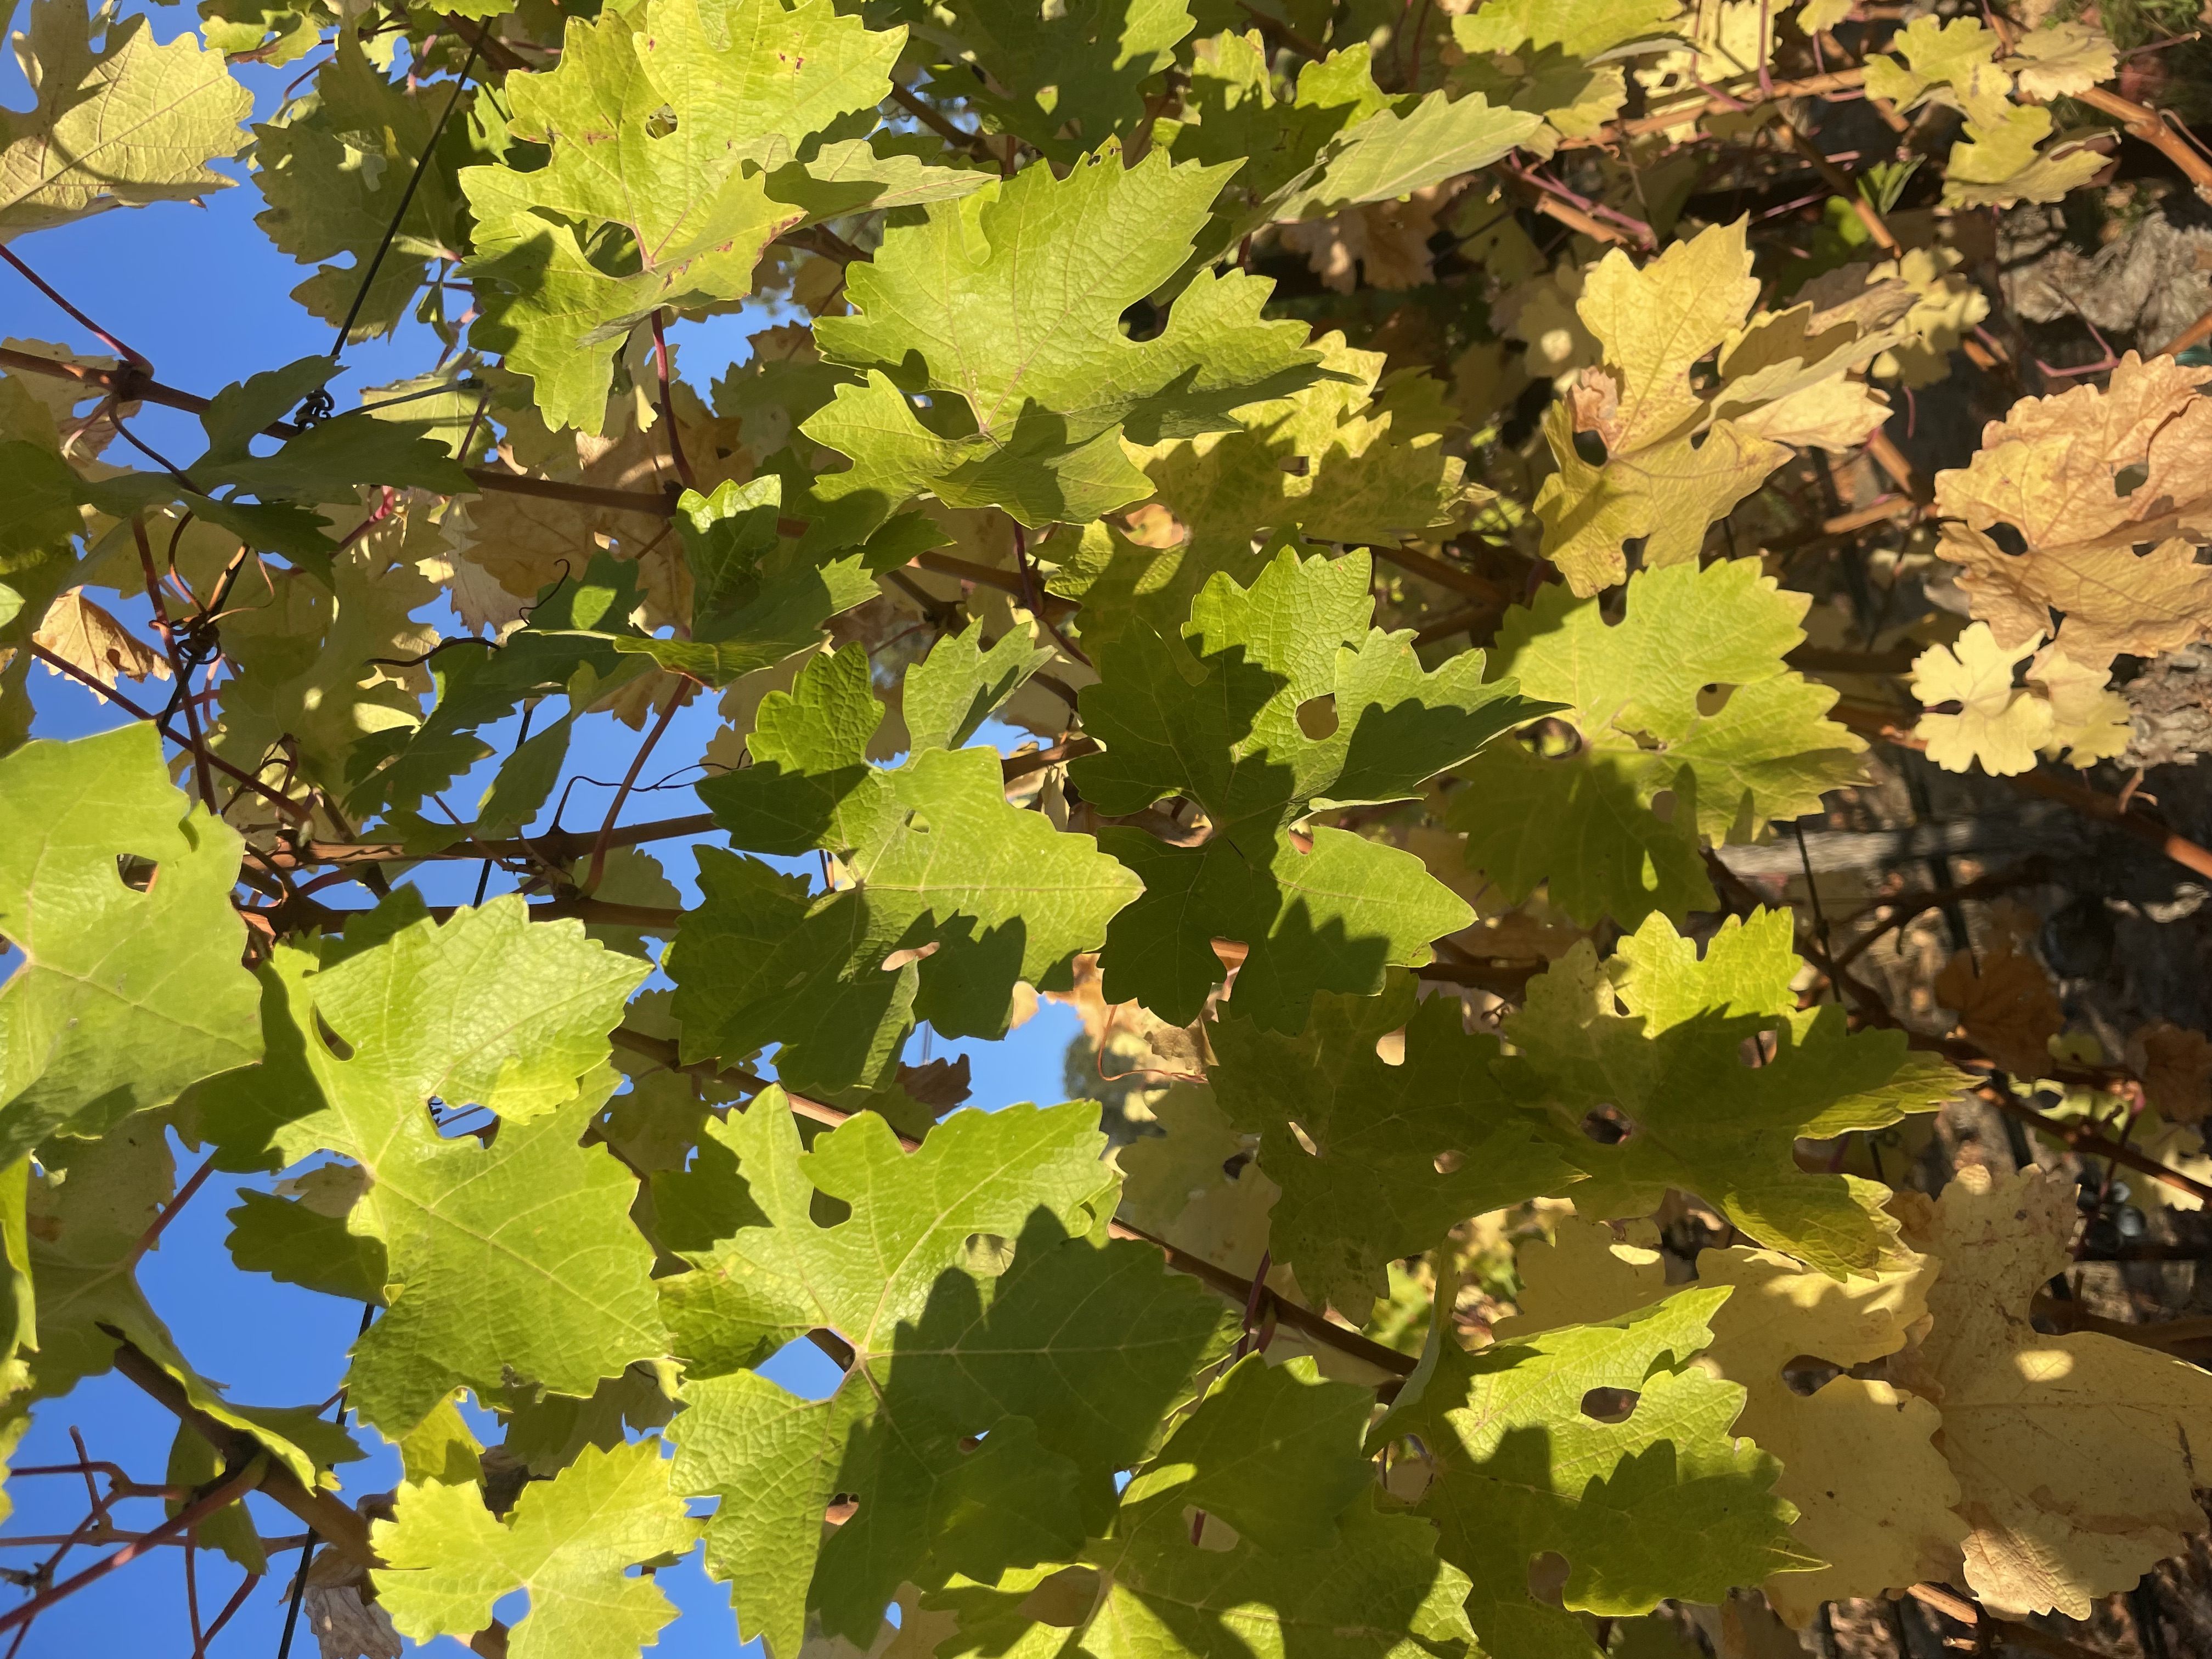
Label: No Virus